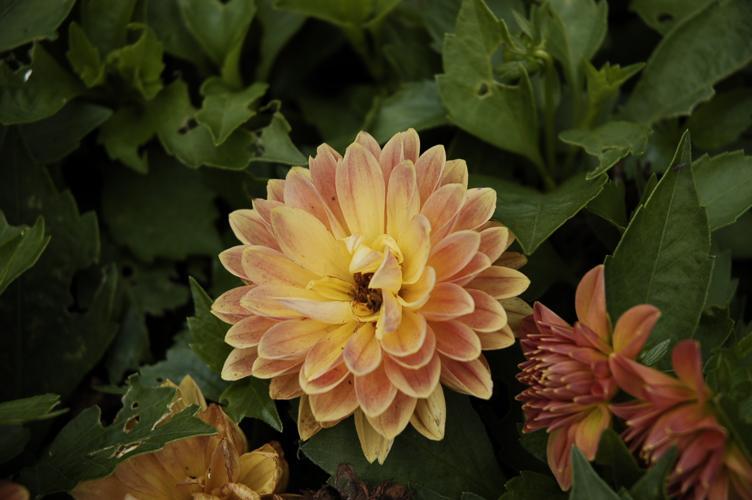
Label: pink-yellow dahlia?